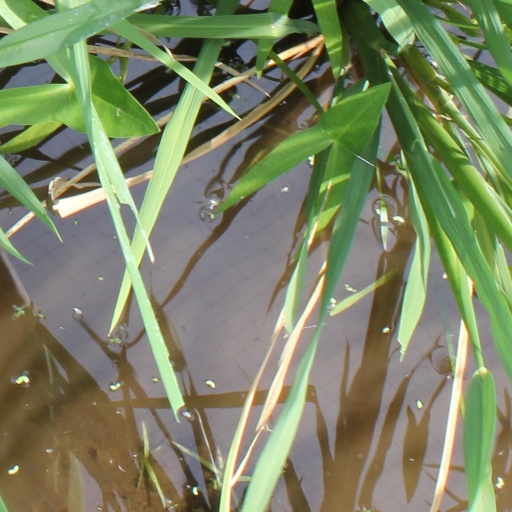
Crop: rice